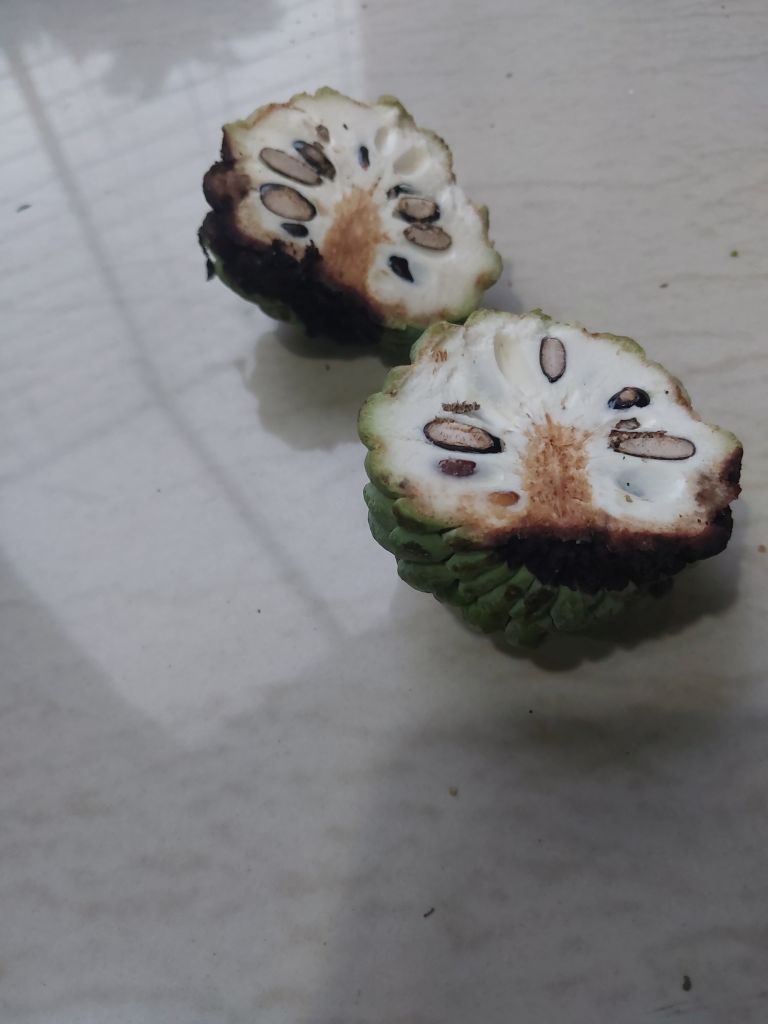
Disease label: Diplodia Rot